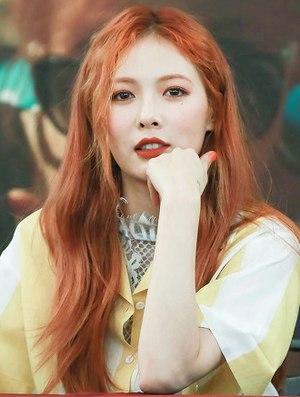
Kim Hyun-ah est une rappeuse, danseuse et mannequin sud-coréenne née le 6 juin 1992 à Séoul. Son nom de scène est souvent orthographié HyunA. En onze ans de carrière sous les labels de JYP Entertainment et Cube Entertainment, Hyuna a été une personnalité très active en tant qu'artiste solo mais également en tant qu'une ancienne membre des girl groups Wonder Girls, 4Minute, du duo Trouble Maker avec Jang Hyunseung et du groupe Triple H avec Hui, membre du groupe Pentagon, et Dawn, son petit ami, ex-membre de Pentagon.